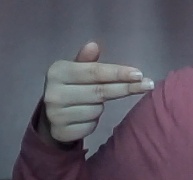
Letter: ghain